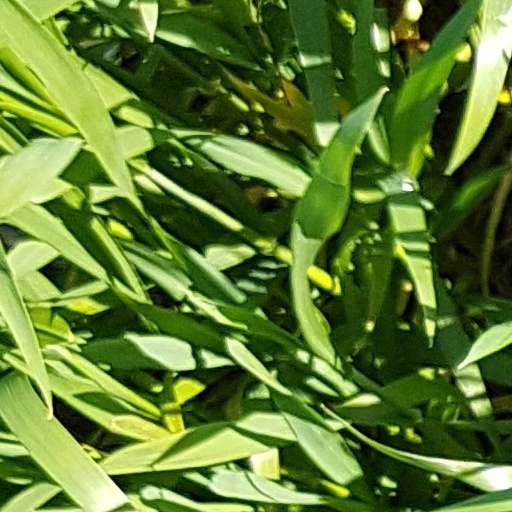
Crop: wheat